Jim Taylor (fullback)

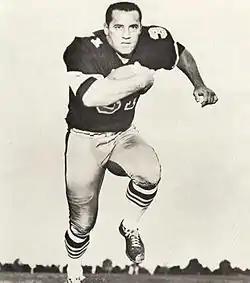
Taylor in 1967

In July 1967, Taylor left the Packers for the expansion New Orleans Saints to play under head coach Tom Fears, a Hall of Fame receiver and a former assistant coach for five seasons in Green Bay under Lombardi. He was signed to four one-year contracts with the Saints, worth $68,000 for 1968 and $72,000 for each subsequent season. The Saints also signed Hornung, though he retired prior to the 1967 season. Taylor recorded his lowest rushing statistics since his rookie season, but was still relatively productive as a receiver, catching 38 passes. Prior to the 1968 season, he was relegated to special teams duties, and as a result he refused to play in that week's exhibition game. Taylor retired from pro football in September 1968, at the end of training camp.